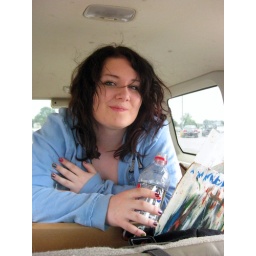
A. holds down grandma's new table &amp;amp; chairs w/ no seatbelts in sight